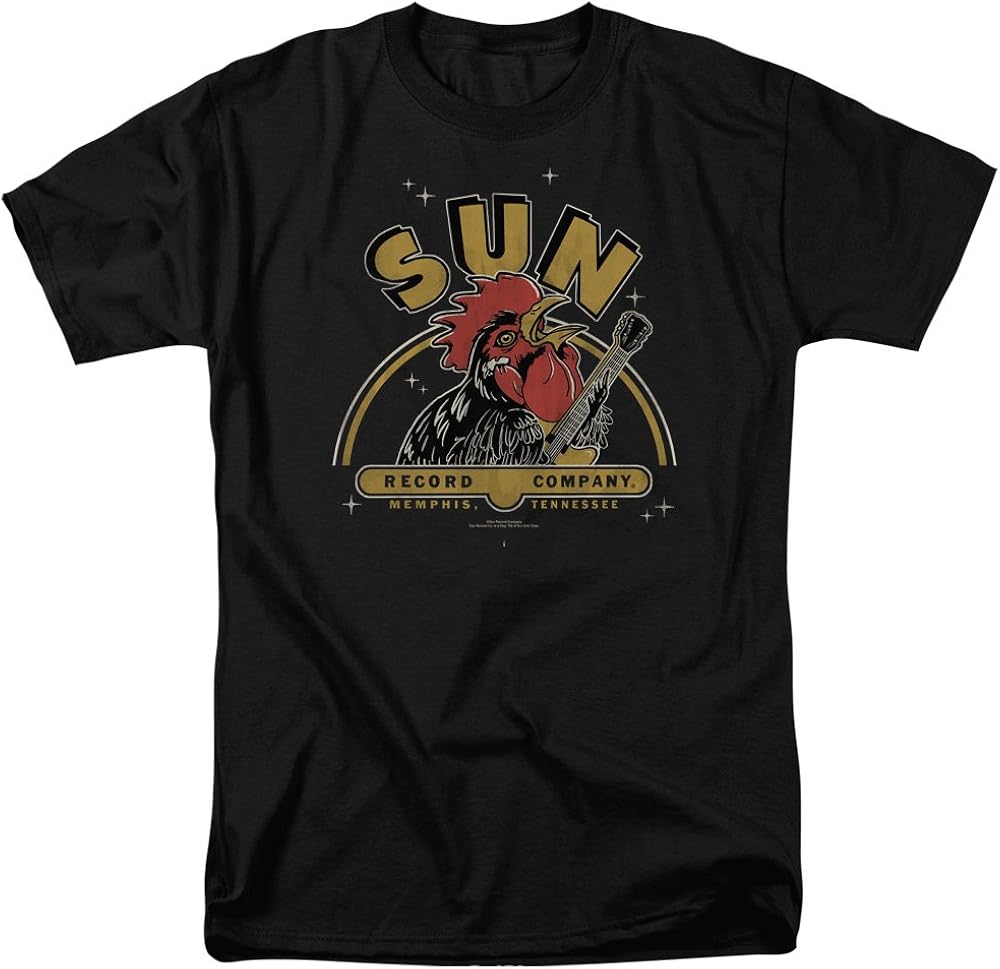
Sun Records - Rockin Rooster On Black - Adult T-Shirt
Category: AMAZON FASHION
This adult T-shirt is an officially licensed Sun Records product and features our cool Rockin Rooster On Black design printed on 100% cotton.
Features: 100% Cotton | Pull On closure | Machine Wash | T SHIRT - This unisex adult t shirt looks stylish on both men and women so it's great for easy, everyday wear. | PRINTED IN USA - All designs are printed in our high-tech printing facility right here in Detroit, MI. Each shirt is printed on the highest quality fabrics, are 100% cotton and machine washable. | OFFICIALLY LICENSED - Each of our designs are guaranteed authentic and 100% officially licensed. The designs are created by our incredibly talented in-house graphic art team who often hand draw and illustrate each t shirt design. Proudly designed & printed in the USA. | 100% SATISFACTION GUARANTEED -  Not satisfied for any reason within the first 30 days? We’ll replace it or refund 100% of the purchase price immediately! Check out our other listings to see this design on alternate body styles! | PERFECT FAN GIFT - Our graphic tees are perfect for giveaways, birthday presents, Christmas & holiday gifts, swag/goodie bags, or just treating yourself!